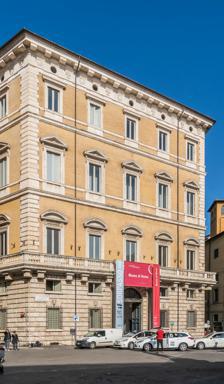
Building: Palazzo Braschi
Country: Italy
Year built: 1809
Palace in Rome, Italy Palazzo Braschi Façade of the palace on Piazza di S. Pantaleo General information Type Palace Architectural style Neoclassical Address Piazza di S. Pantaleo 10 Town or city Rome Country Italy Coordinates 41°53′50″N 12°28′22″E / 41.8973°N 12.4729°E / 41.8973; 12.4729 Current tenants Museo di Roma Construction started 1790 ( 1790 ) Client Luigi Braschi Onesti Design and construction Architect(s) Cosimo Morelli Palazzo Braschi ( [paˈlat.tso ˈbras.ki] ) is a large Neoclassical palace in Rome, Italy and is located between the Piazza Navona , the Campo de' Fiori , the Corso Vittorio Emanuele II and the Piazza di Pasquino . It presently houses the Museo di Roma , the "Museum of Rome", covering the history of the city in the period from the Middle Ages through the nineteenth century. History The palace was commissioned by the papal nephew , Duke Luigi Braschi Onesti . He was the son of Count Girolamo Onesti and Giulia Braschi, sister of Pope Pius VI , who created him Duke of Nemi. The architect was Cosimo Morelli . The site had been purchased in 1790 by Braschi, supported by funds from Pope Pius VI. Braschi demolished the 16th-century palace that Giuliano da Sangallo the Younger had built for Francesco Orsini in order to erect his own from the ground up. Construction was suspended in February 1798 during the Napoleonic occupation of the city, when the French temporarily took possession of it until 1802 and confiscated the recently acquired collection of antiquities it contained (though Braschi was reimbursed for them). In 1809, when Rome was declared an Imperial city by Napoleon, Duke Luigi moved into the palace and was declared mayor. The Mussolini façade, 1934. The "SI" (Italian for "yes") refers to the 1934 Italian general election , which was a simple yes-no vote on the Fascist Party list. On his death in 1816 the palace remained unfinished and the family funds depleted. In 1871 the Braschi Onesti heirs sold the building to the Italian State, who made it the seat of the Ministry of Interior (now moved into Palazzo del Viminale ). During the Italian fascist period, it was used as the political headquarters of Benito Mussolini , and was adorned with a giant sculpture of the dictator's face surrounded by the word "SI" (Italian for "YES”). After the war, it housed 300 refugee families and many of the interior frescoes were seriously damaged by the fires they lit to keep warm. In 1949 the palace passed to the civic authorities and, following extensive conservation in 1952, the present installation of the museum was effected. The main entrance is on Via San Pantaleo (between Piazza Navona and Corso Vittorio Emanuele). In the piazza, is the Monument to Marco Minghetti ; Minghetti had led the Ministry of the Interior and served as prime minister, with offices in this palace. The oval hall inside the main entrance overlooks Via San Pantaleo, and leads to the monumental staircase with its eighteen red granite columns which came from the gallery built by the Emperor Caligula on the banks of the River Tiber . Decorating the staircase there are ancient sculptures and fine stuccoes by Luigi Acquisti inspired by the myth of Achilles. On the piazza at the Southwest corner of the palace is the statue of Pasquino . The Neoclassical architect Giuseppe Valadier designed the chapel on the piano nobile or first floor. He also designed the white marble façade on the adjacent church of San Pantaleo for which is named the piazza in front of the Palazzo Braschi. References